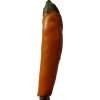
Label: pepper